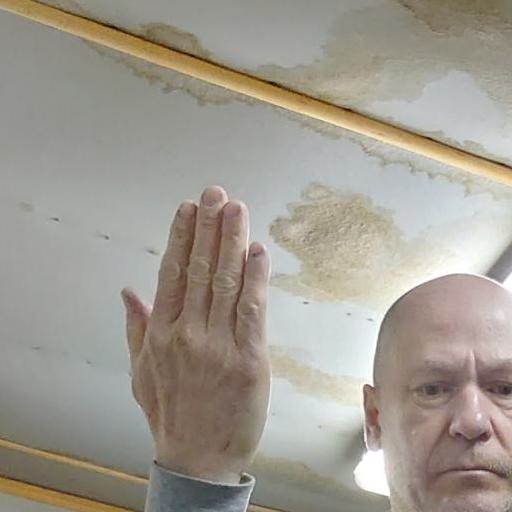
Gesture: stop_inverted